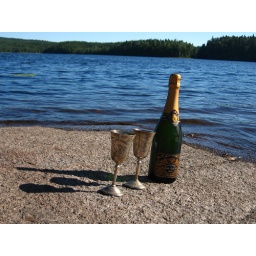
trip to the island in the lake to drink Champagne and (gulp) sign divorce papers. Sigh.